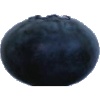
Label: Blueberry 1